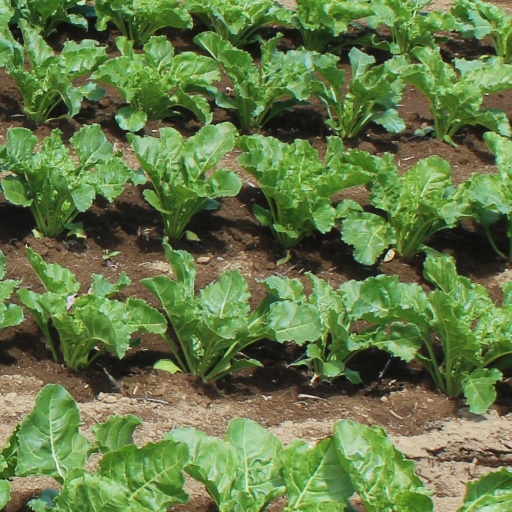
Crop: sugar beet